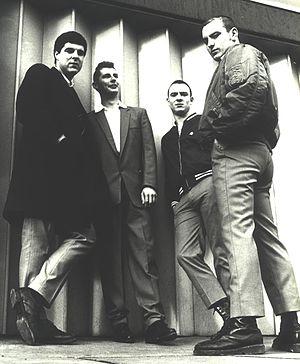
Le punk rock est un genre musical dérivé du rock, apparu au milieu des années 1970 et associé au mouvement punk de cette même époque. Précédé par une variété de musique protopunk des années 1960 et du début des années 1970, le punk rock se développe surtout entre 1974 et 1976 aux États-Unis, au Royaume-Uni et en Australie. Des groupes comme les Ramones, les Sex Pistols, et The Saints sont reconnus comme les pionniers d'un nouveau mouvement musical.
La oi! est un sous-genre musical du punk rock originaire du Royaume-Uni à la fin des années 1970. Cette musique et sa sous-culture associée ont le dessein de rassembler les punks, skinheads et jeunes de la classe ouvrière autour de valeurs prolétariennes.